Wortley, Leeds

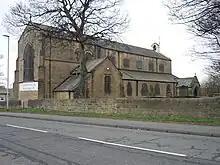
St Johns church, Lower Wortley

Lower Wortley is home to Booker (formerly Makro) and Matalan as well as many car dealerships. These are popular in this area of the city due to Lower Wortley's convenient location close to the Leeds Outer Ring Road and the M621 motorway.